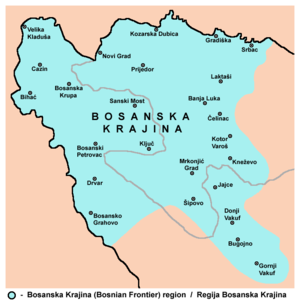
La Bosanska Krajina ou Krajina bosnienne et Krajina de Bosnie est une région géographique située dans la partie occidentale de la Bosnie-Herzégovine, nichée entre trois rivières : la Save, l'Glina et le Vrbas et Vrbanja. C'est aussi une entité historique de la Bosnie-Herzégovine du point de vue du développement économique et culturel.